Potentilla

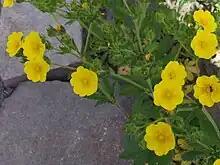

Some cinquefoils are grown as ornamental plants. These are generally high species with bright, showy flowers, such as golden cinquefoil ("P. aurea"), ruby cinquefoil ("P. atrosanguinea"), Nepal cinquefoil ("P. nepalensis"), and sulphur cinquefoil ("P. recta"). Horticultural hybrids such as Hopwood's cinquefoil ("Potentilla" × "hopwoodiana") and tongue cinquefoil ("Potentilla" × "tonguei") have been bred, and there exists a range of cultivars. Some double-flowered cinquefoils have been bred, starting with Victor Lemoine's 'Gloire de Nancy' in 1854. Other taxa and varieties are useful for more specialized gardening purposes, such as rock gardens or swamps. Among the former is the hardy spring cinquefoil ("P. neumanniana"), the floral emblem of Cromartyshire.